Jane Fonda's Workout

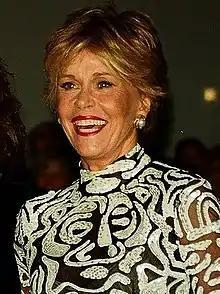
Jane Fonda in 2000

Fonda used her "Workout" profits, including the studios, the book, the audio recording and the videos, to fund her political activism. The Campaign for Economic Democracy PAC which she founded in 1976 with her husband Tom Hayden owned all of her "Workout" assets, such that the video profits went directly to the PAC treasury. Buoyed by "Workout" money, the CED PAC successfully supported Hayden's campaign in 1982 running for the California State Assembly, and it pursued various liberal and New Left issues such as advocating for rent control, the reduction of water pollution, investing in solar power and protesting against nuclear power, championing labor rights, women's rights, and various anti-war initiatives. In early 1984, Fonda pulled some of the "Workout" assets away from the CED PAC so she could follow her own interests separate from Hayden's. In this manner she promoted abortion rights and worked against apartheid in South Africa. In August 1984, Barbra Streisand, Fonda, and ten other women formed the Hollywood Women's Political Committee (HWPC). Though she was not directly active in the day-to-day decisions of the HWPC, its political goals were many of the same ones Fonda had promoted with Hayden through the CED PAC. In 1987, Fonda bought her "Workout" franchise from CED to control it herself. By 1988, Fonda had donated about $10 million to political causes; mainly drawn from her workout video series.